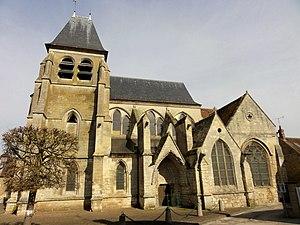
Élévation latérale sud.
L'église Saint-Martin est une église catholique paroissiale située à Cires-lès-Mello, dans le département de l'Oise, en France. Sa date de fondation est inconnue, mais remonte au moins à la fin du XIIᵉ siècle, quand furent construits le transept et le chœur carré, dans le style gothique primitif. L'intérêt de ces éléments est en grande partie oblitéré par l'effondrement de plusieurs voûtes sous la guerre de Cent Ans ou pendant les décennies qui s'ensuivirent, et une reconstruction imparfaite. En revanche, la nef et ses bas-côtés, qui datent des années 1230-1250, sont d'une belle facture, et présentent une élévation sur trois niveaux, avec les grandes arcades à double rouleau, un étage de galeries avec des baies aujourd'hui bouchées, et l'étage des fenêtres hautes. Celles-ci prennent la forme de triplets, rarement utilisés pour les fenêtres latérales. À l'extérieur, l'on remarque surtout le bel ordonnancement de la façade occidentale, avec un porche sous un gâble aigu, et une tourelle d'escalier octogonale, les deux encore d'origine. Le clocher date du XVᵉ siècle tout au plus, mais se fonde sur des structures plus anciennes.